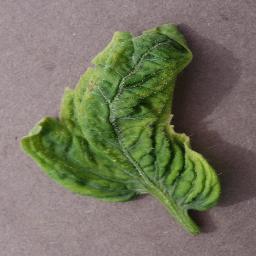
Label: Tomato___Tomato_Yellow_Leaf_Curl_Virus